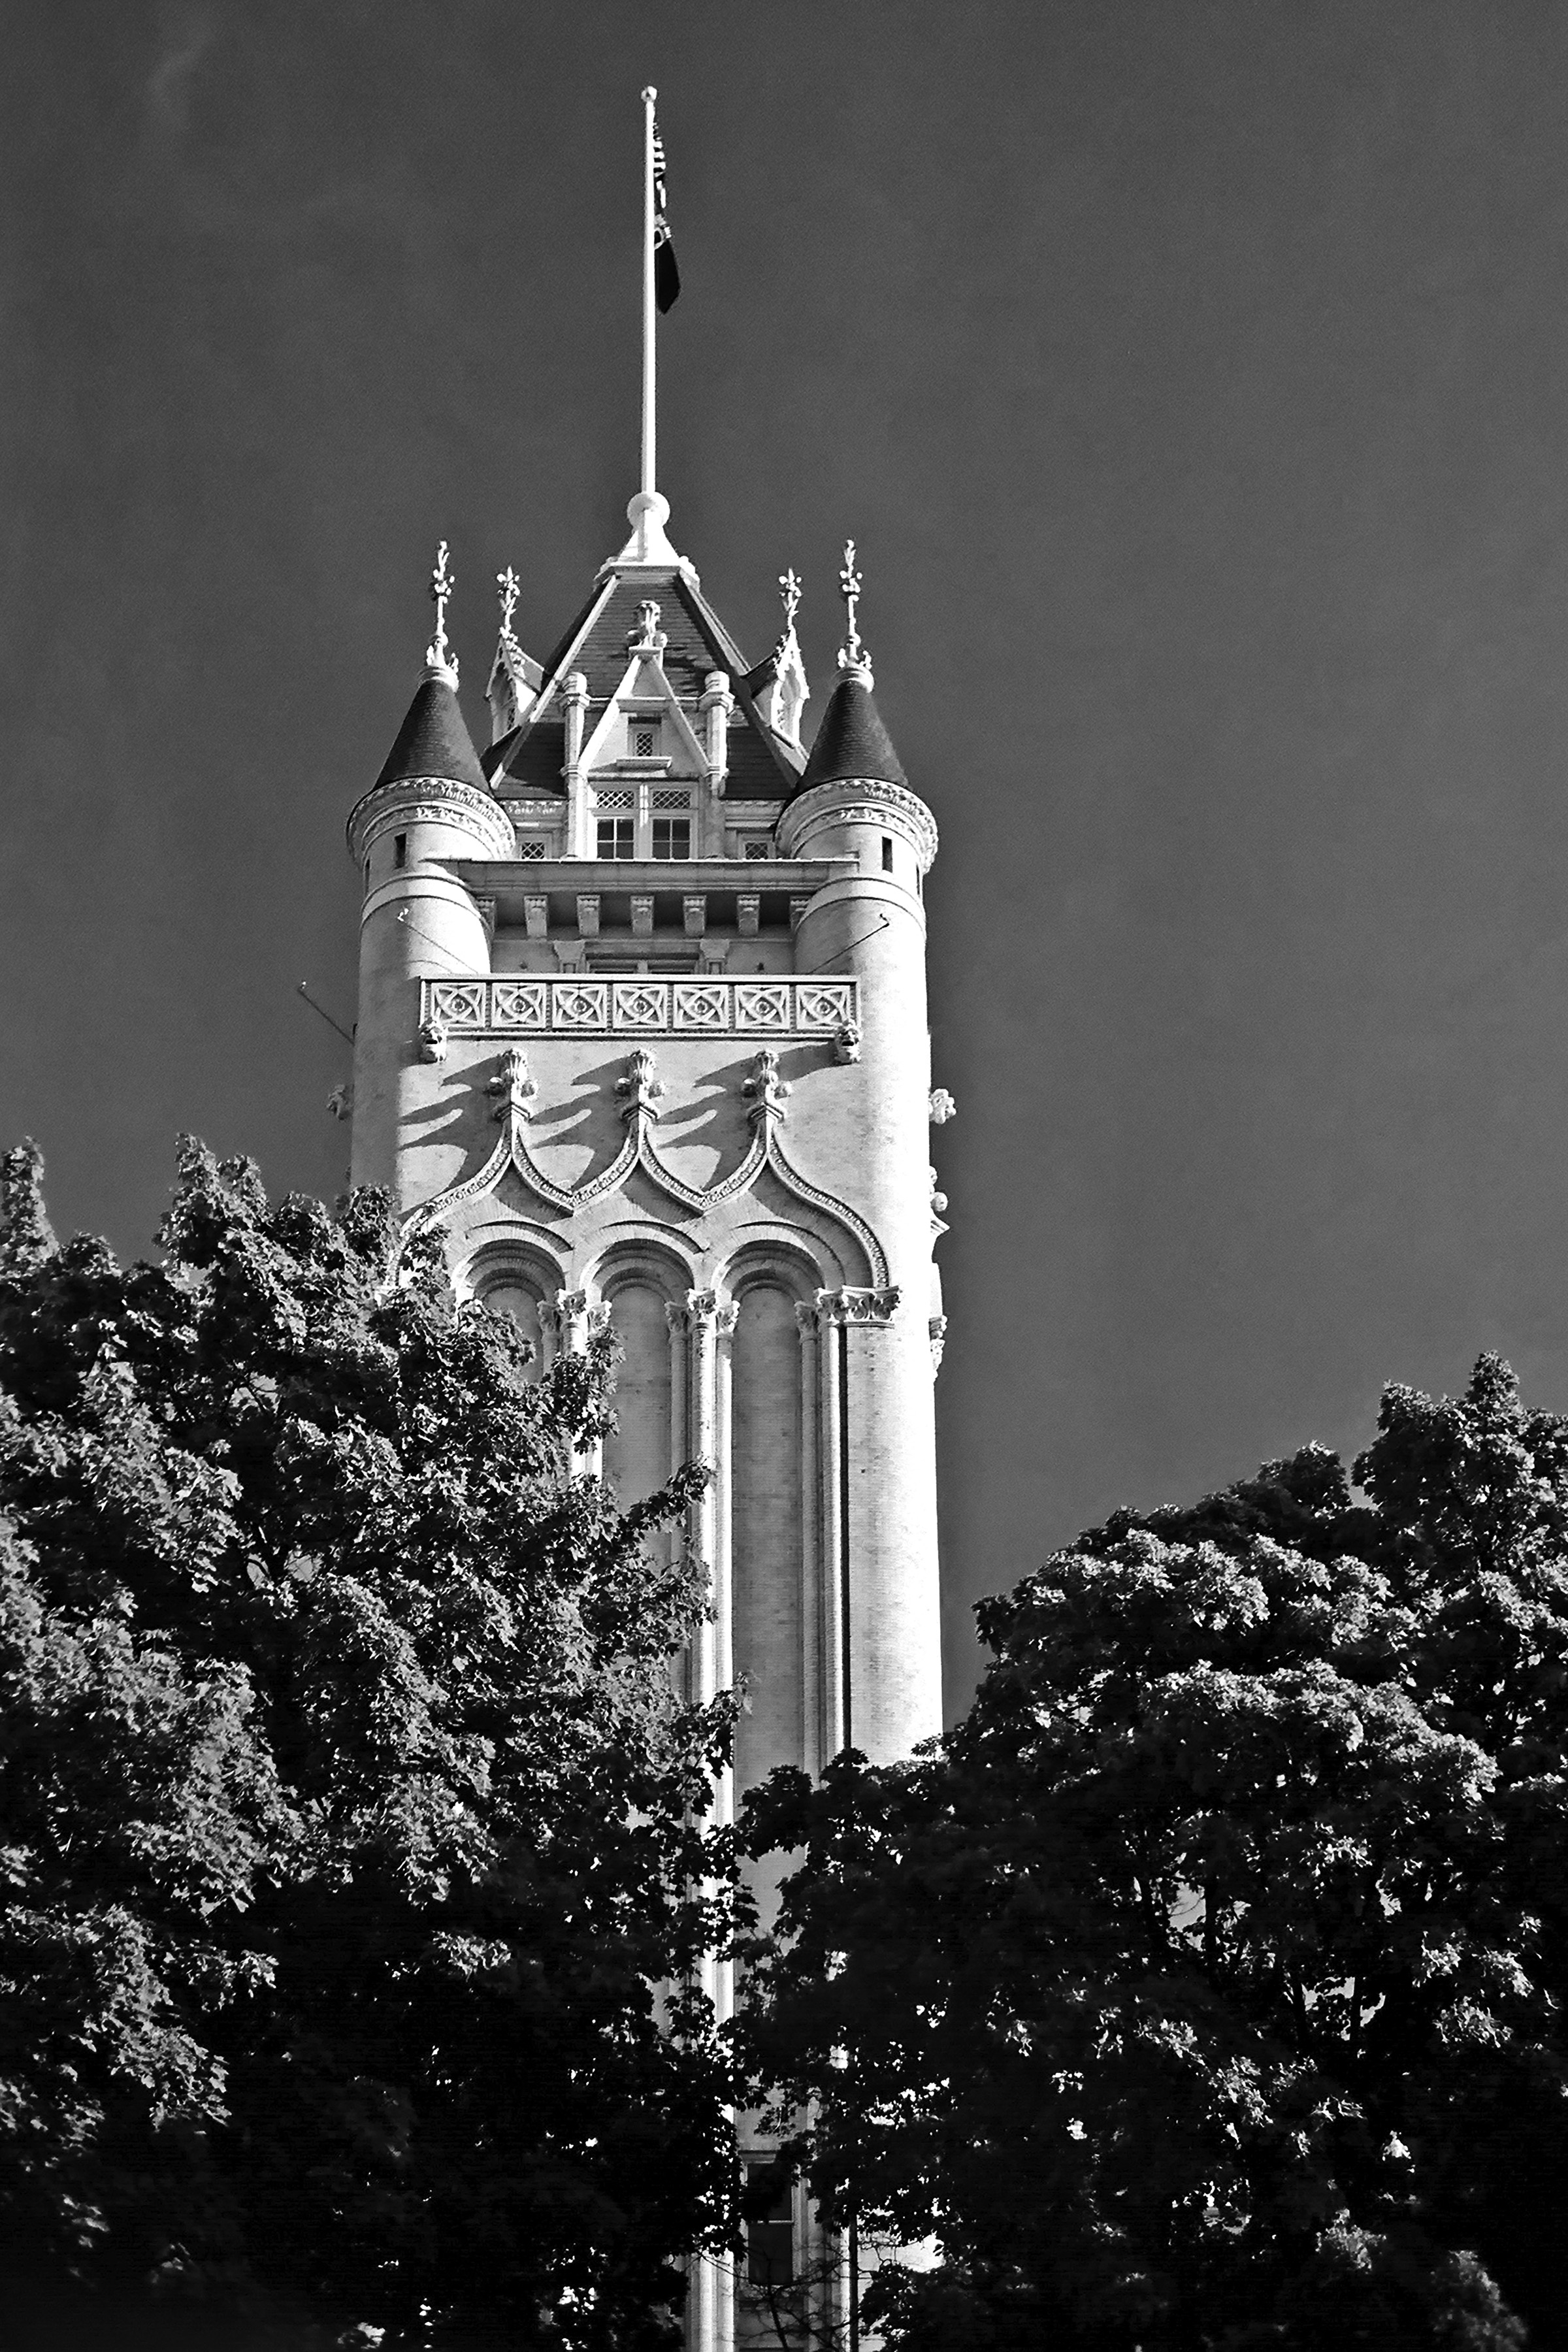
tree, cloud, black and white, architecture, sky, photography, building, chateau, city, arch, tower, landmark, facade, church, monochrome, clock tower, bell tower, spire, steeple, history, tourist attraction, metropolis, monochrome photography, stock photography